Bertha Ryland

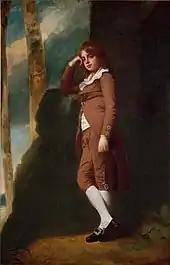
In 1914 Ryland damaged the painting of John Bensley Thornhill known as 'Master Thornhill' by George Romney in Birmingham Art Gallery

On 8 June 1914 the 31 year-old Ryland slashed the painting of John Bensley Thornhill known as 'Master Thornhill' by George Romney in Birmingham Art Gallery three times with a meat cleaver she had concealed in her jacket causing £50 worth of damage. During the attack she had on her a letter containing her name and address which justified her action, stating: 'I attack this work of art deliberately as a protest against the government's criminal injustice in denying women the vote, and also against the government's brutal injustice in imprisonings, forcibly feeding, and drugging suffragist militants, while allowing Ulster militants to go free.' This she left behind after she left the Gallery. Following the attack the Gallery closed for six weeks and on its reopening security was increased so that it not open after 5 p.m. and was closed all day on Sundays, at the same time enforcing a new rule of 'No muffs, wrist-bags or sticks'. After her arrest Ryland appeared before magistrates on 10 June 1914 for her committal hearing during which she refused to take part in the proceedings and shouted 'No surrender!' as she was taken out of court. She again went on hunger strike while held on remand. Accepting bail, Ryland was too ill to stand trial at the July Assizes after a doctor at Queen's Hospital in Birmingham stated that her attending the hearing would cause her mental condition to deteriorate and she still had not received a sentence when World War I broke out. She suffered permanent kidney damage as a result of her force-feeding in prison.